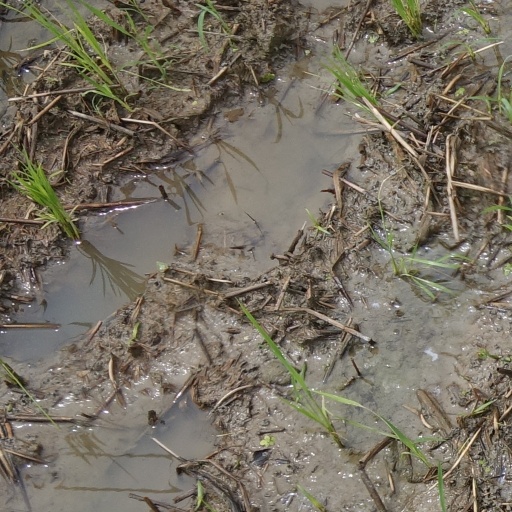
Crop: rice